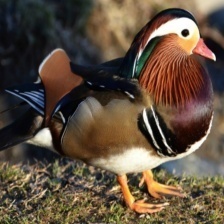
Species: MANDRIN DUCK
Scientific name: AIX GALERICULATA
ImageNet parent category: drake